Berglind Björg Þorvaldsdóttir

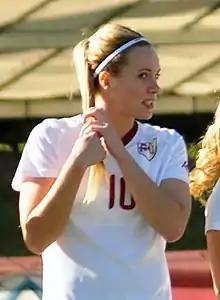
Þorvaldsdóttir with Florida State Seminoles in 2013

Berglind Björg Þorvaldsdóttir (born 18 January 1992), commonly anglicised as Berglind Björg Thorvalsdottir, is an Icelandic professional footballer who plays as a forward for Besta deild kvenna club Valur and the Iceland national team.